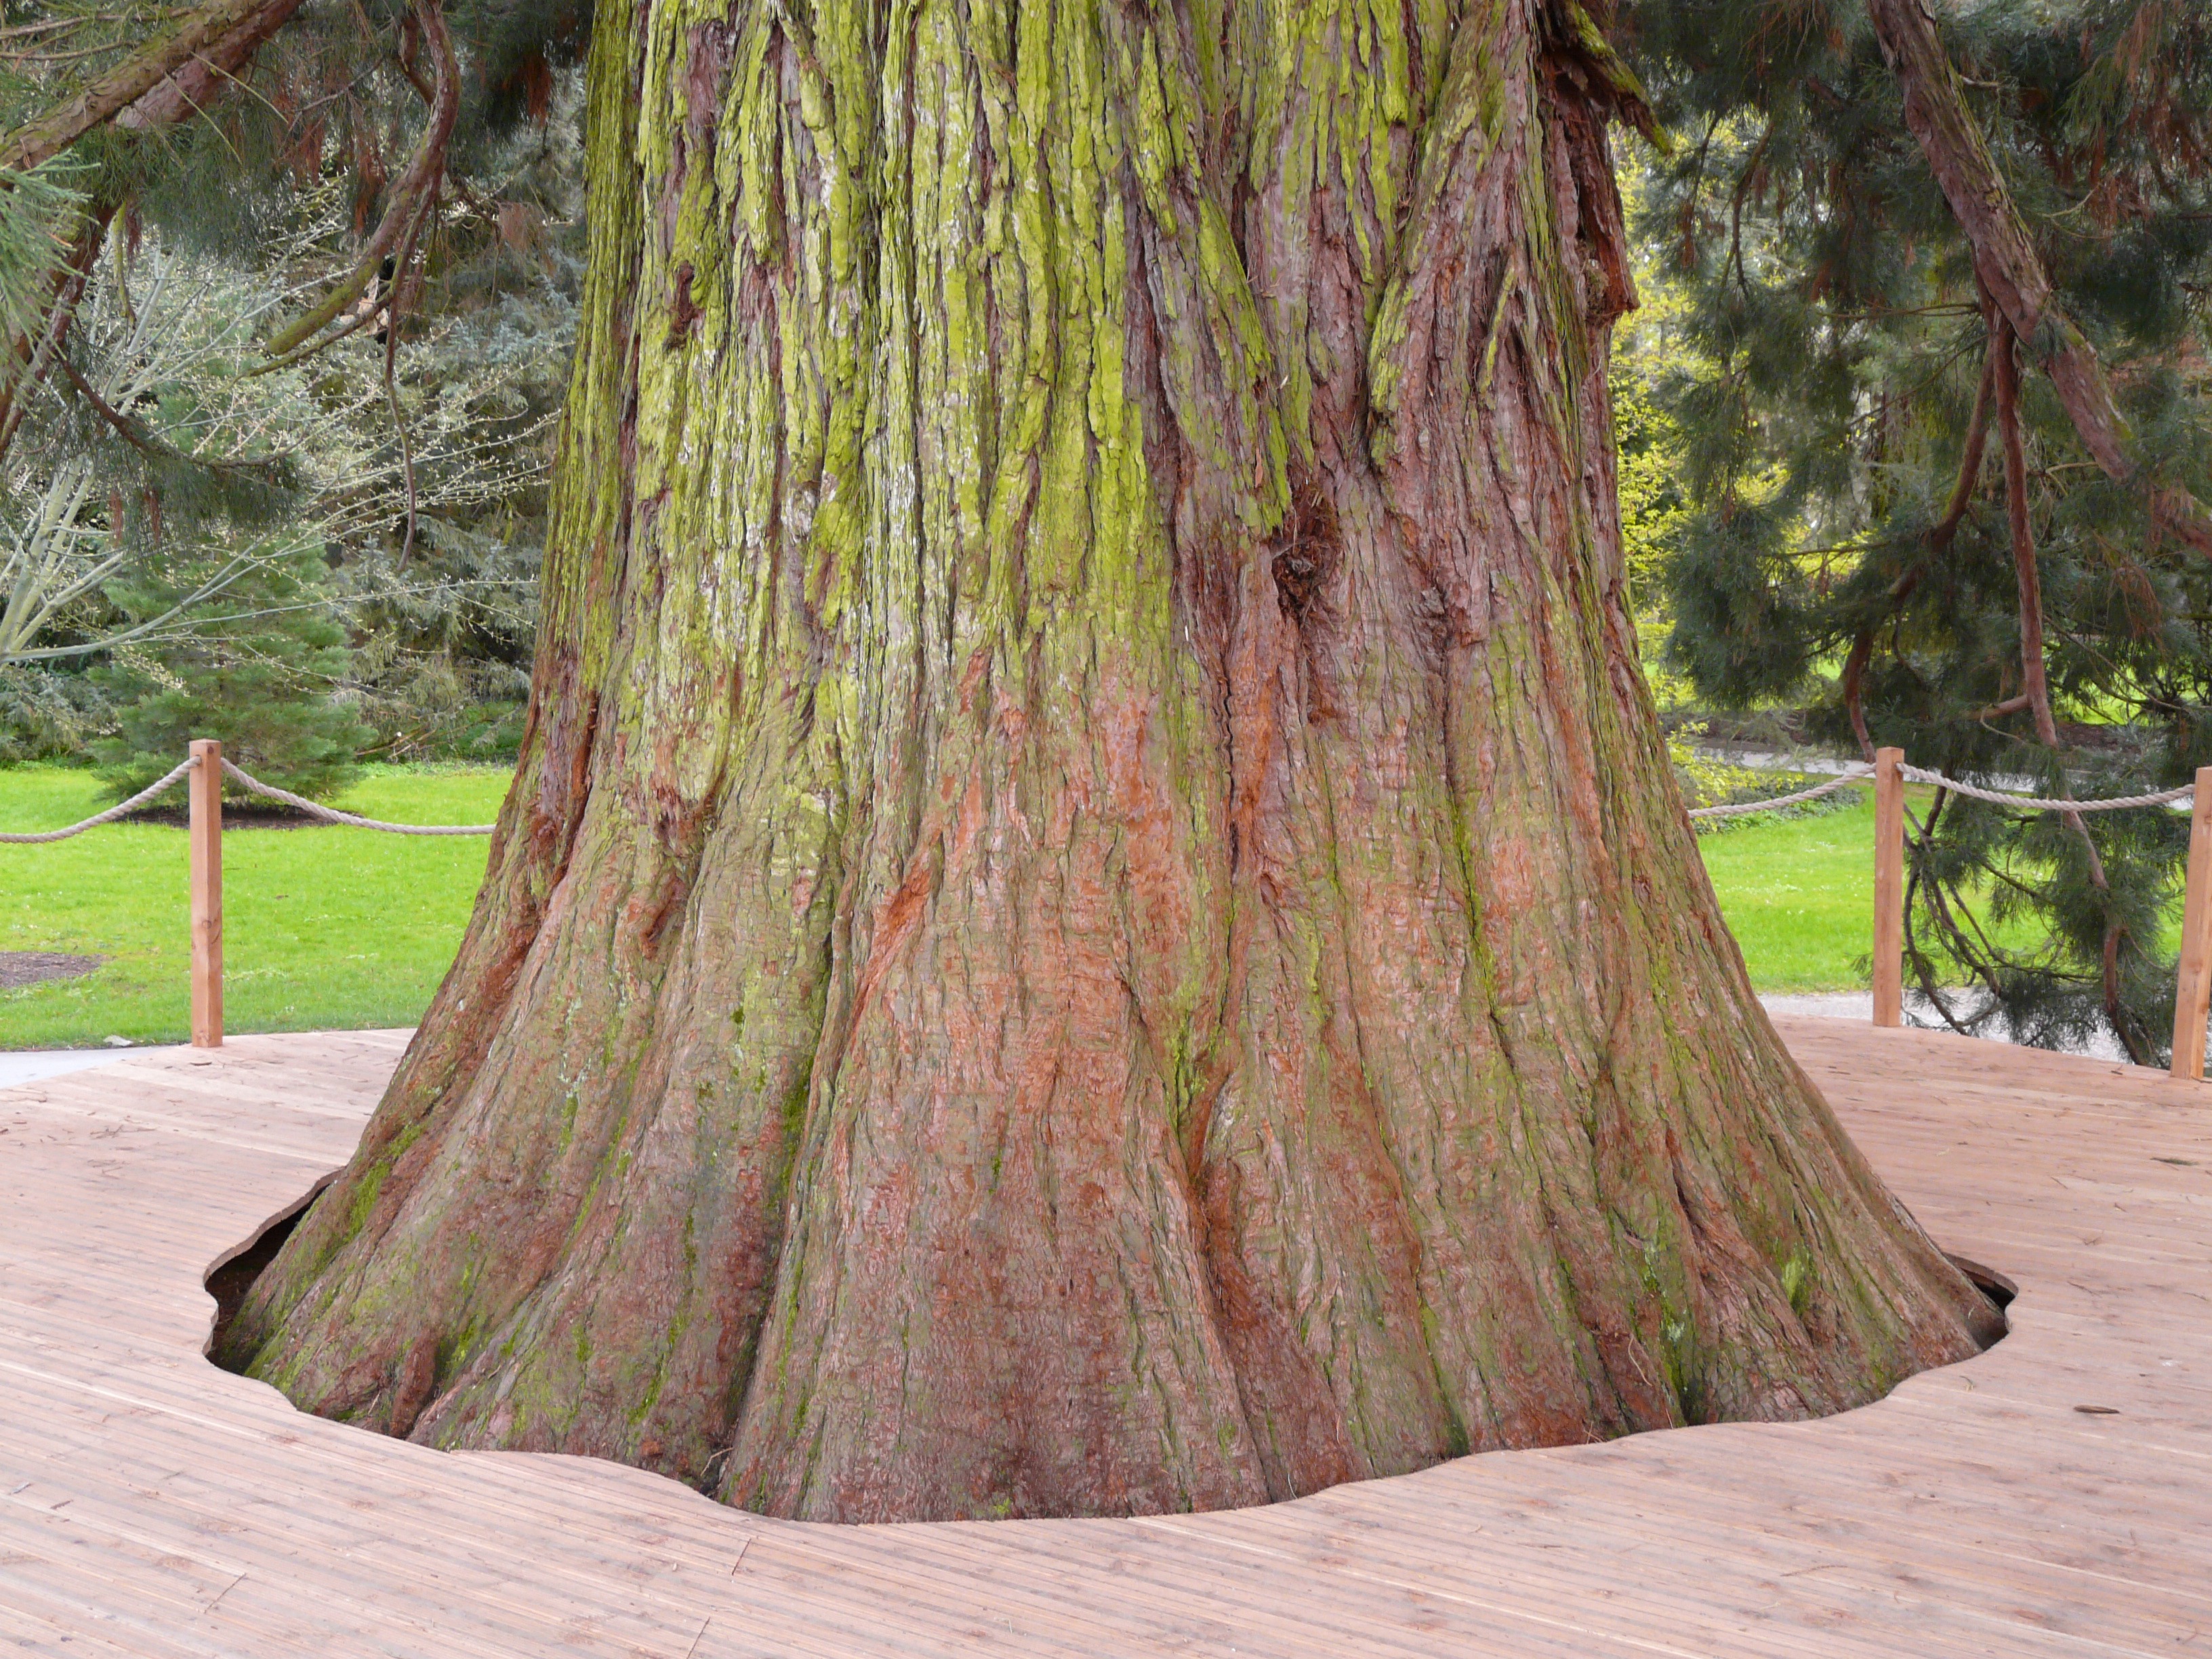
tree, forest, branch, plant, wood, leaf, trunk, bark, green, botany, tribe, large, huge, woodland, sequoia, powerful, enormous, cypress under glass, sequoioideae, cupressaceae, diameter, plant stem, woody plant, land plant, giant redwood, sequoiadendron giganteum